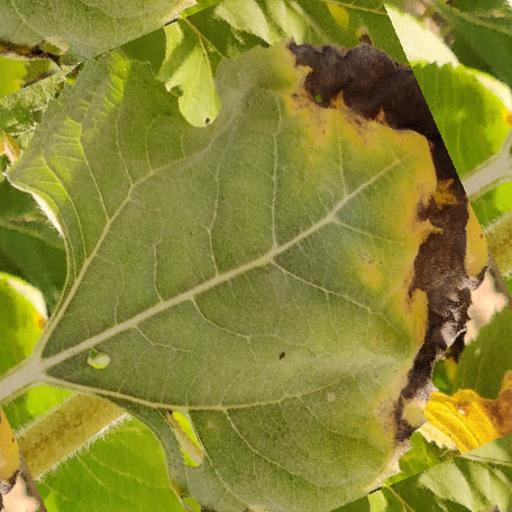
Label: Downy_mildew